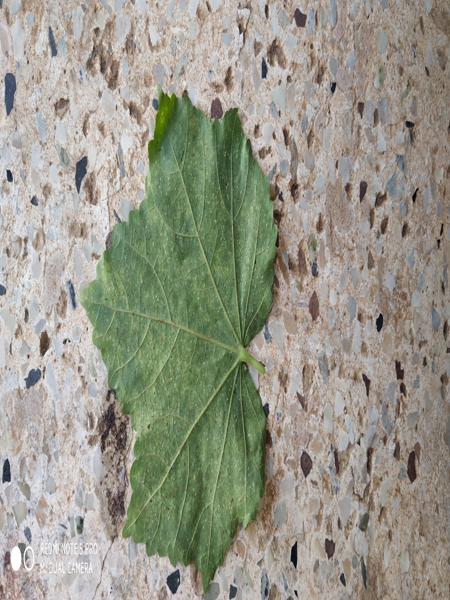
Plant: Kasambruga